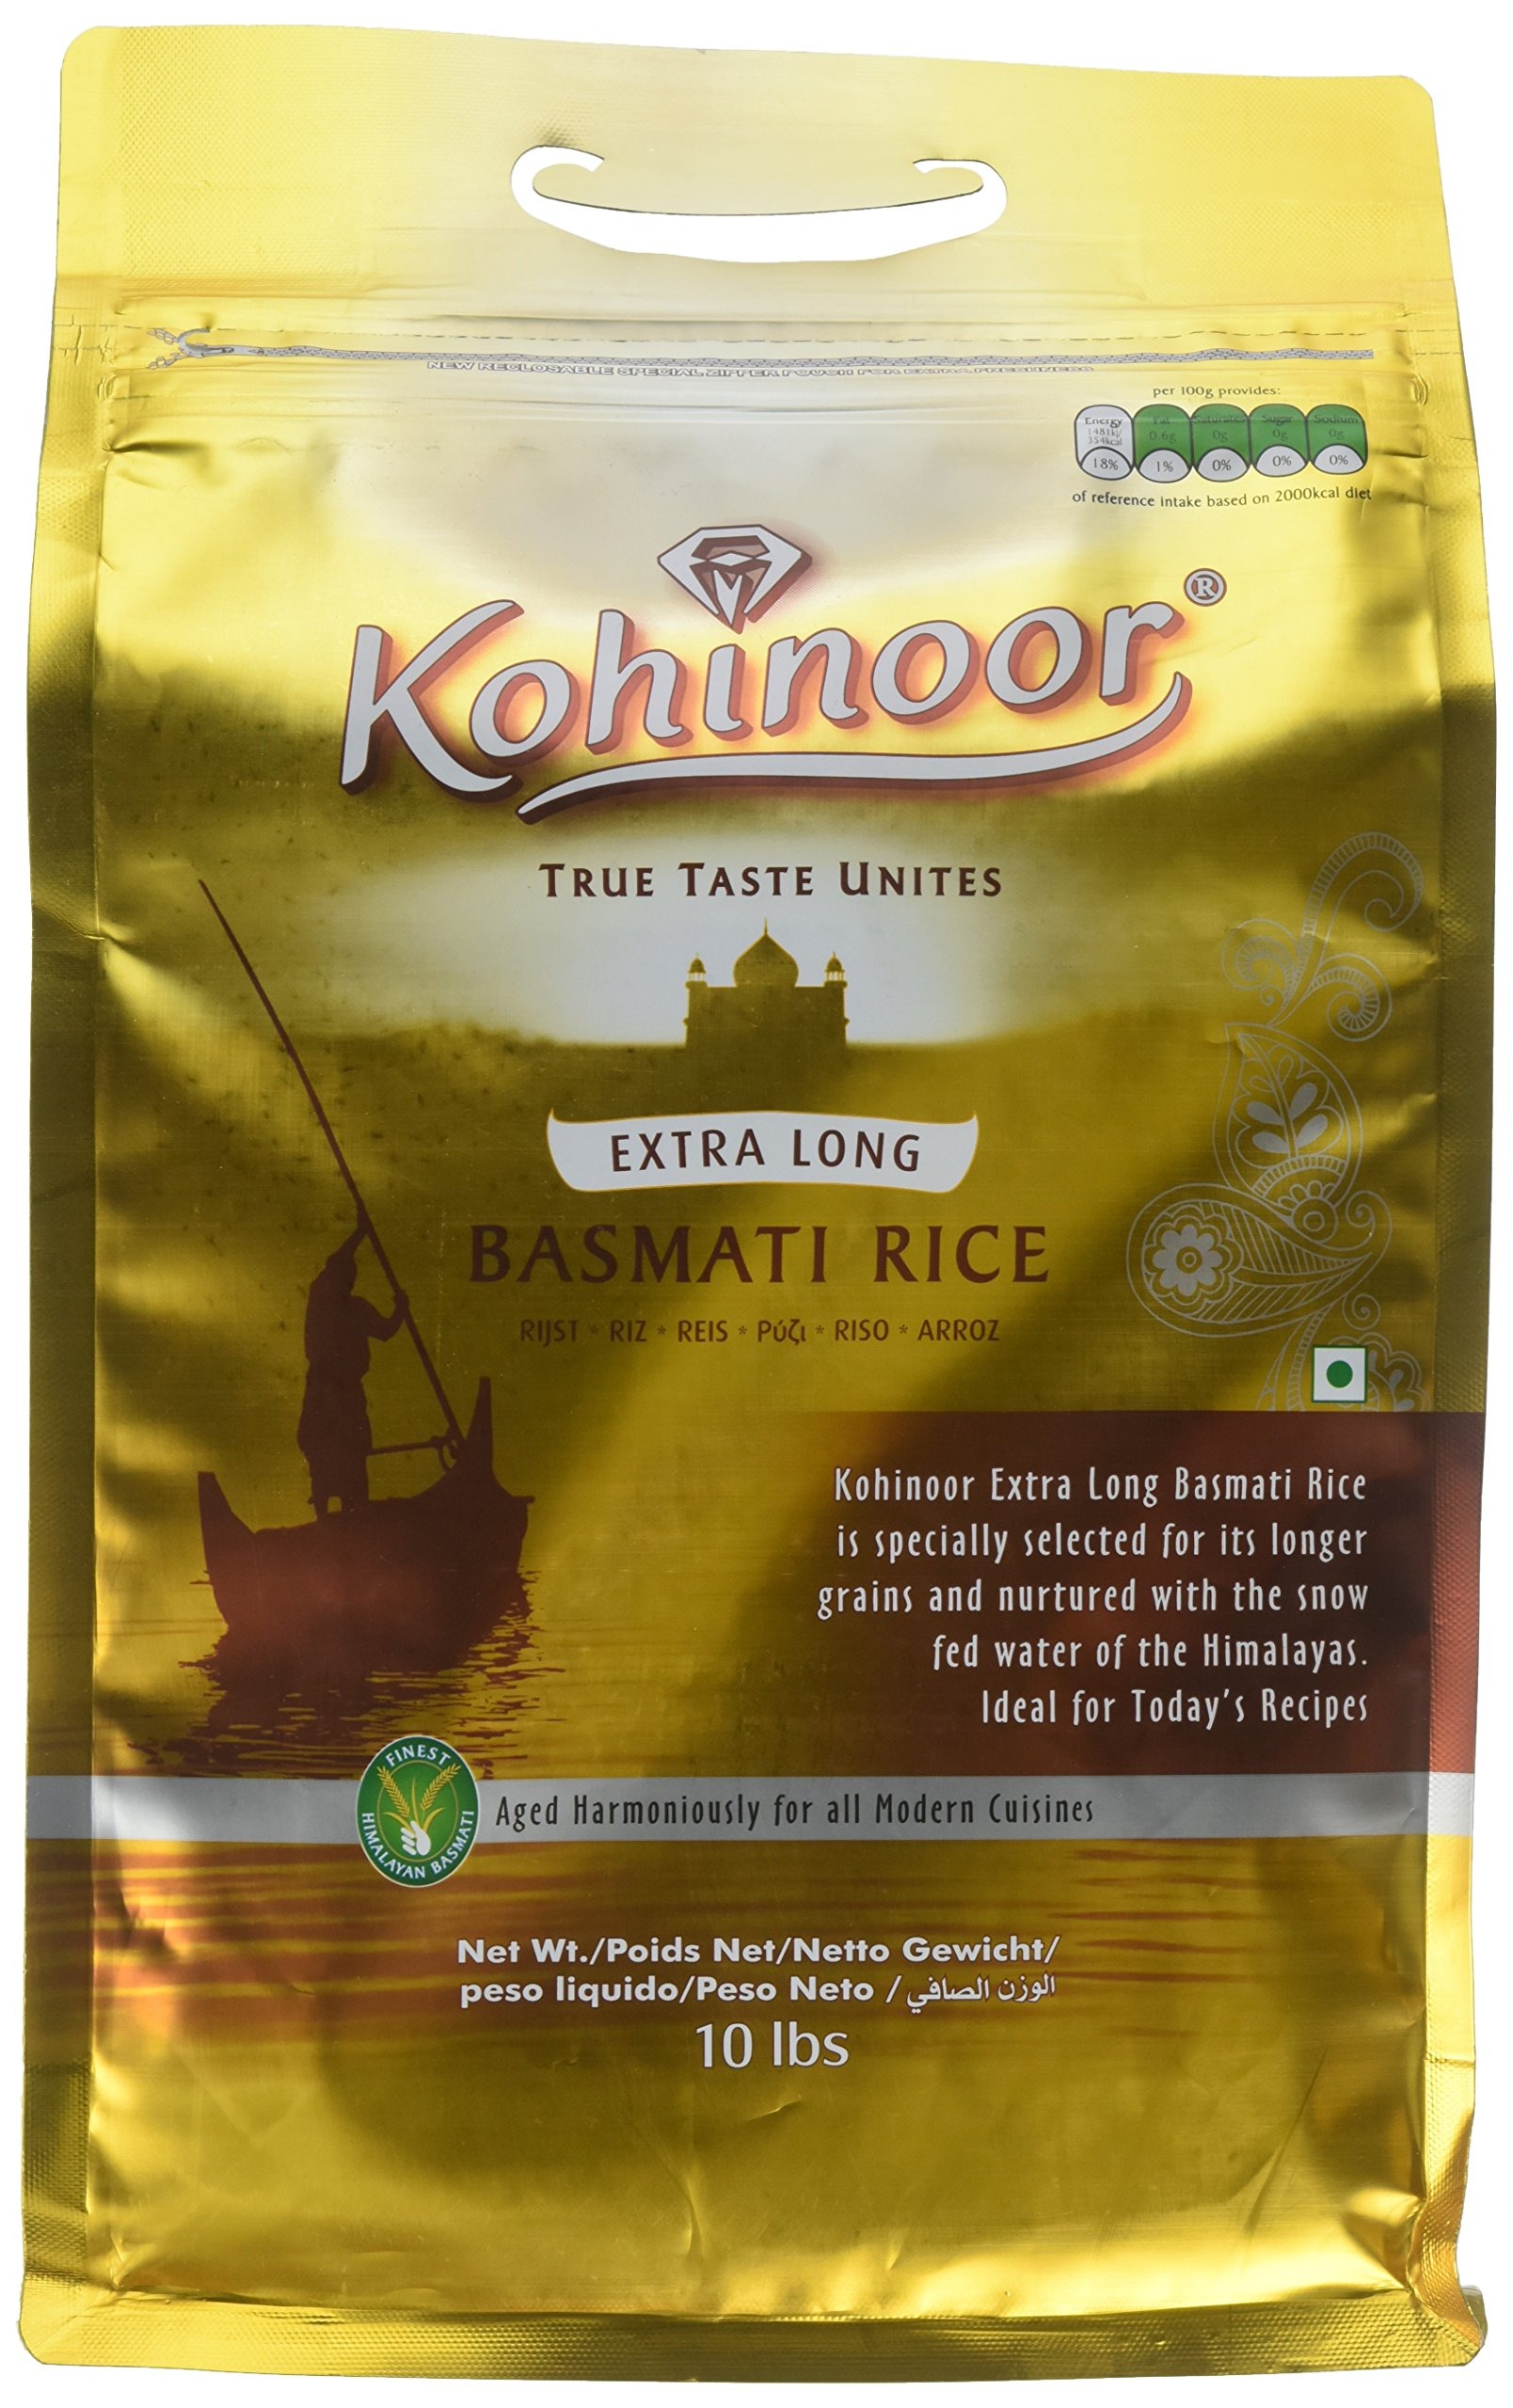
Item Name: Kohinoor Gold Basmati Rice 10 Lbs
Bullet Point 1: Extra Long Basmati Rice (XL)
Bullet Point 2: Net Wt. 10 Lbs.
Bullet Point 3: Aged To Perfection
Bullet Point 4: India's Finest
Product Description: Kohinoor Gold Basmati Rice 10 Lbs
Value: 160.0
Unit: Ounce

Price: 29.99